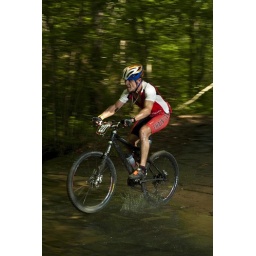
Bump N Grind mountain bike race at Oak Mountain State Park near Birmingham AL.